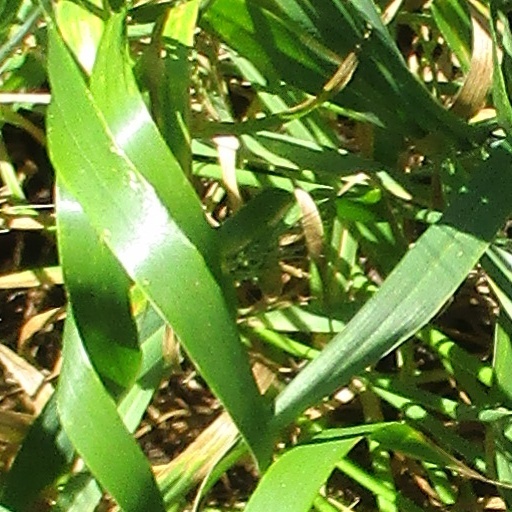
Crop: wheat